16th century

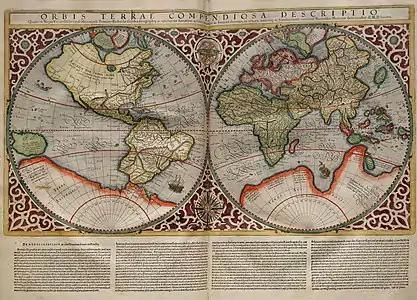
The world map by the Italian Amerigo Vespucci (from whose name the word "America" is derived) and Belgian Gerardus Mercator shows (besides the classical continents Europe, Africa, and Asia) the Americas as "America sive India Nova', New Guinea, and other islands of Southeast Asia, as well as a hypothetical Arctic continent and a yet undetermined "Terra Australis"."

The 16th century began with the Julian year 1501 (represented by the Roman numerals MDI) and ended with either the Julian or the Gregorian year 1600 (MDC), depending on the reckoning used (the Gregorian calendar introduced a lapse of 10 days in October 1582).